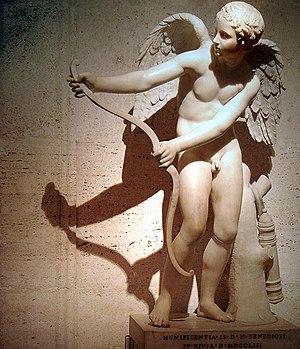
L'Éros à l'arc ou Éros bandant son arc est une sculpture créée à l'origine en bronze par Lysippe pour le sanctuaire de Thespiae probablement entre 338 et 335 av. J.C. L'œuvre mentionnée par Pausanias est connue par une série de copies en marbre, principalement de l'époque impériale romaine. La plus célèbre est celle conservée aux Musées du Capitole, à Rome.